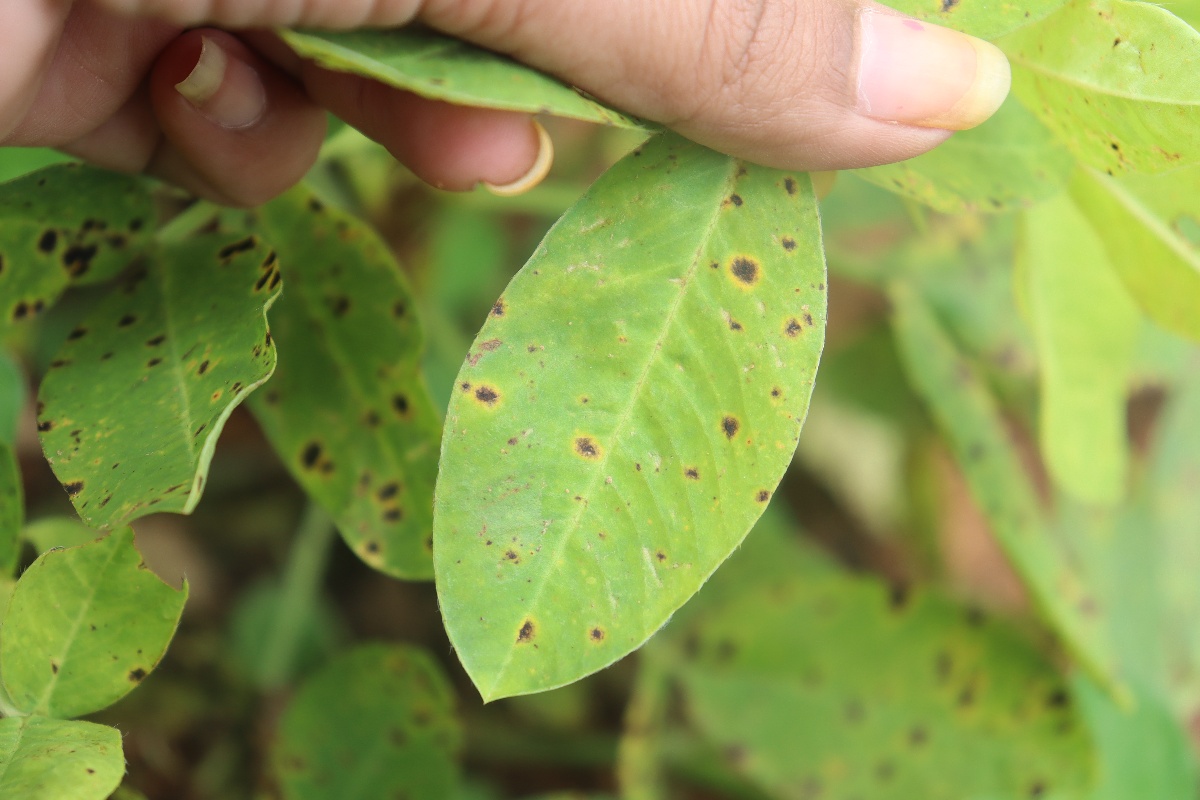
Label: late leaf spot